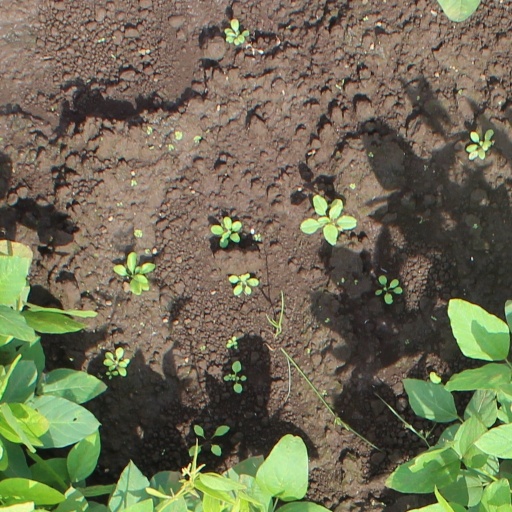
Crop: soybean